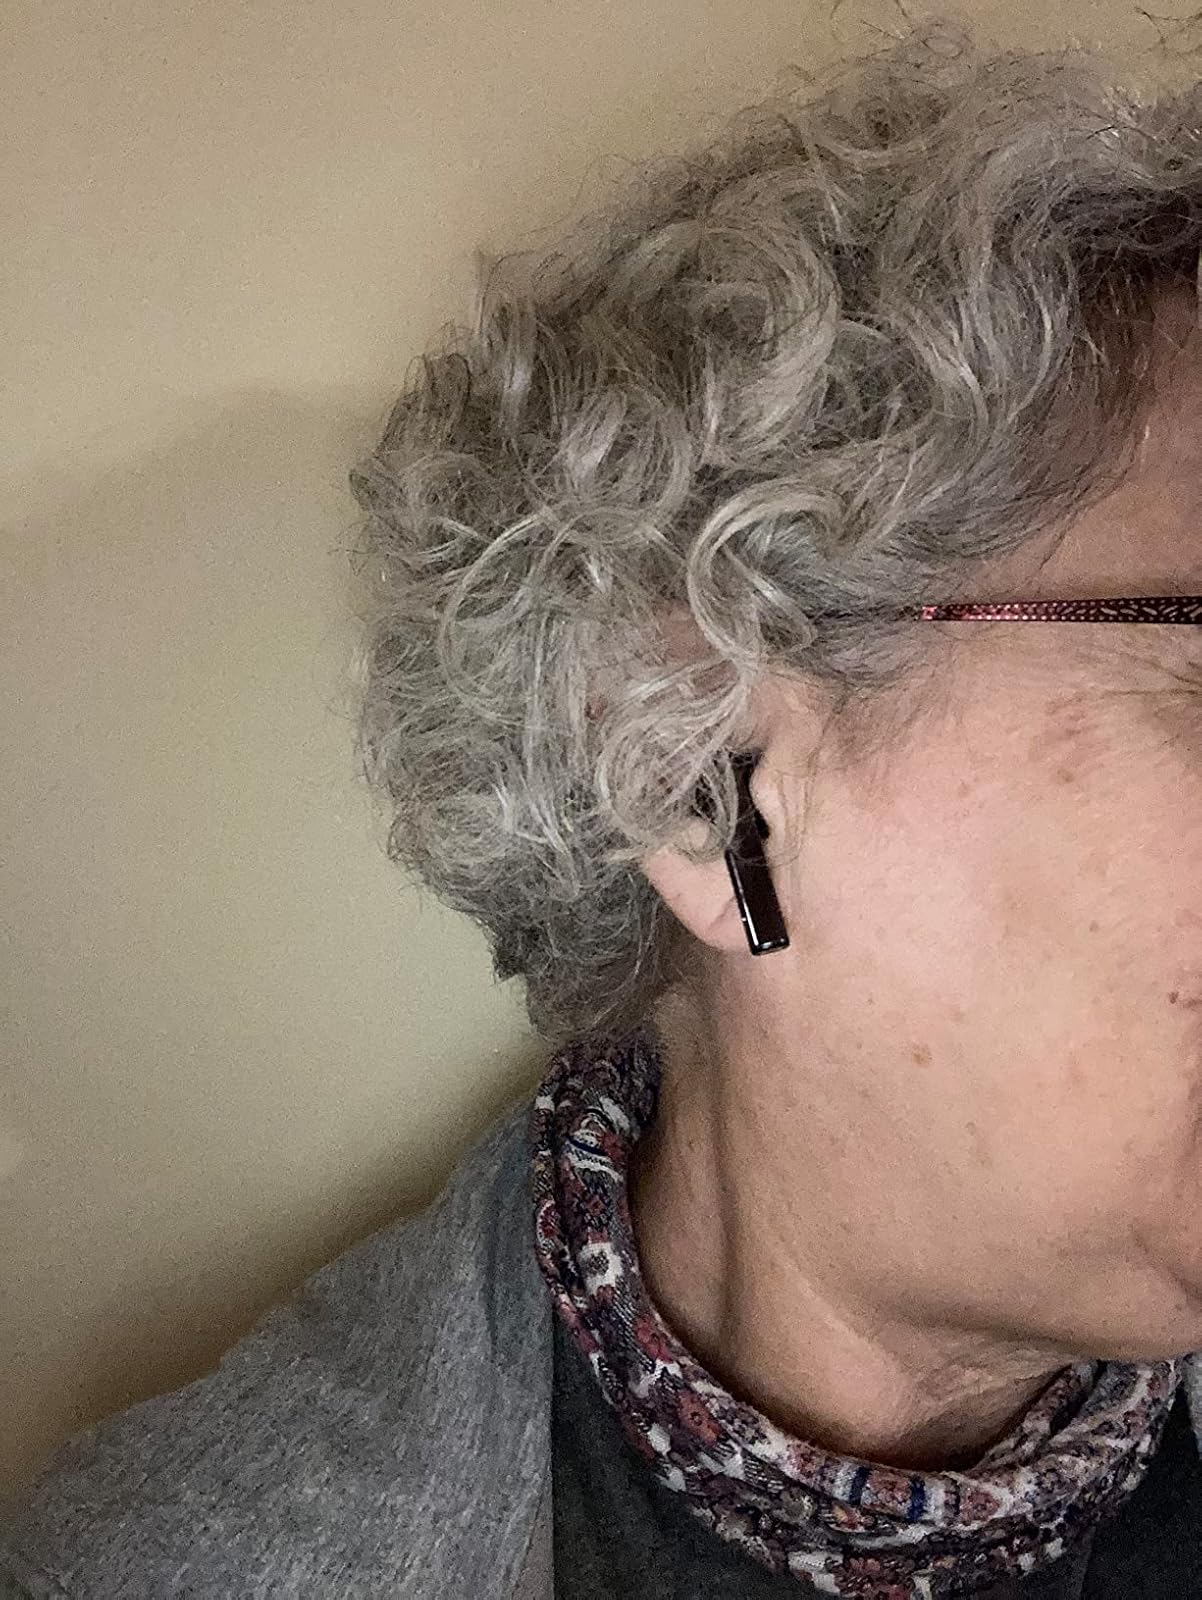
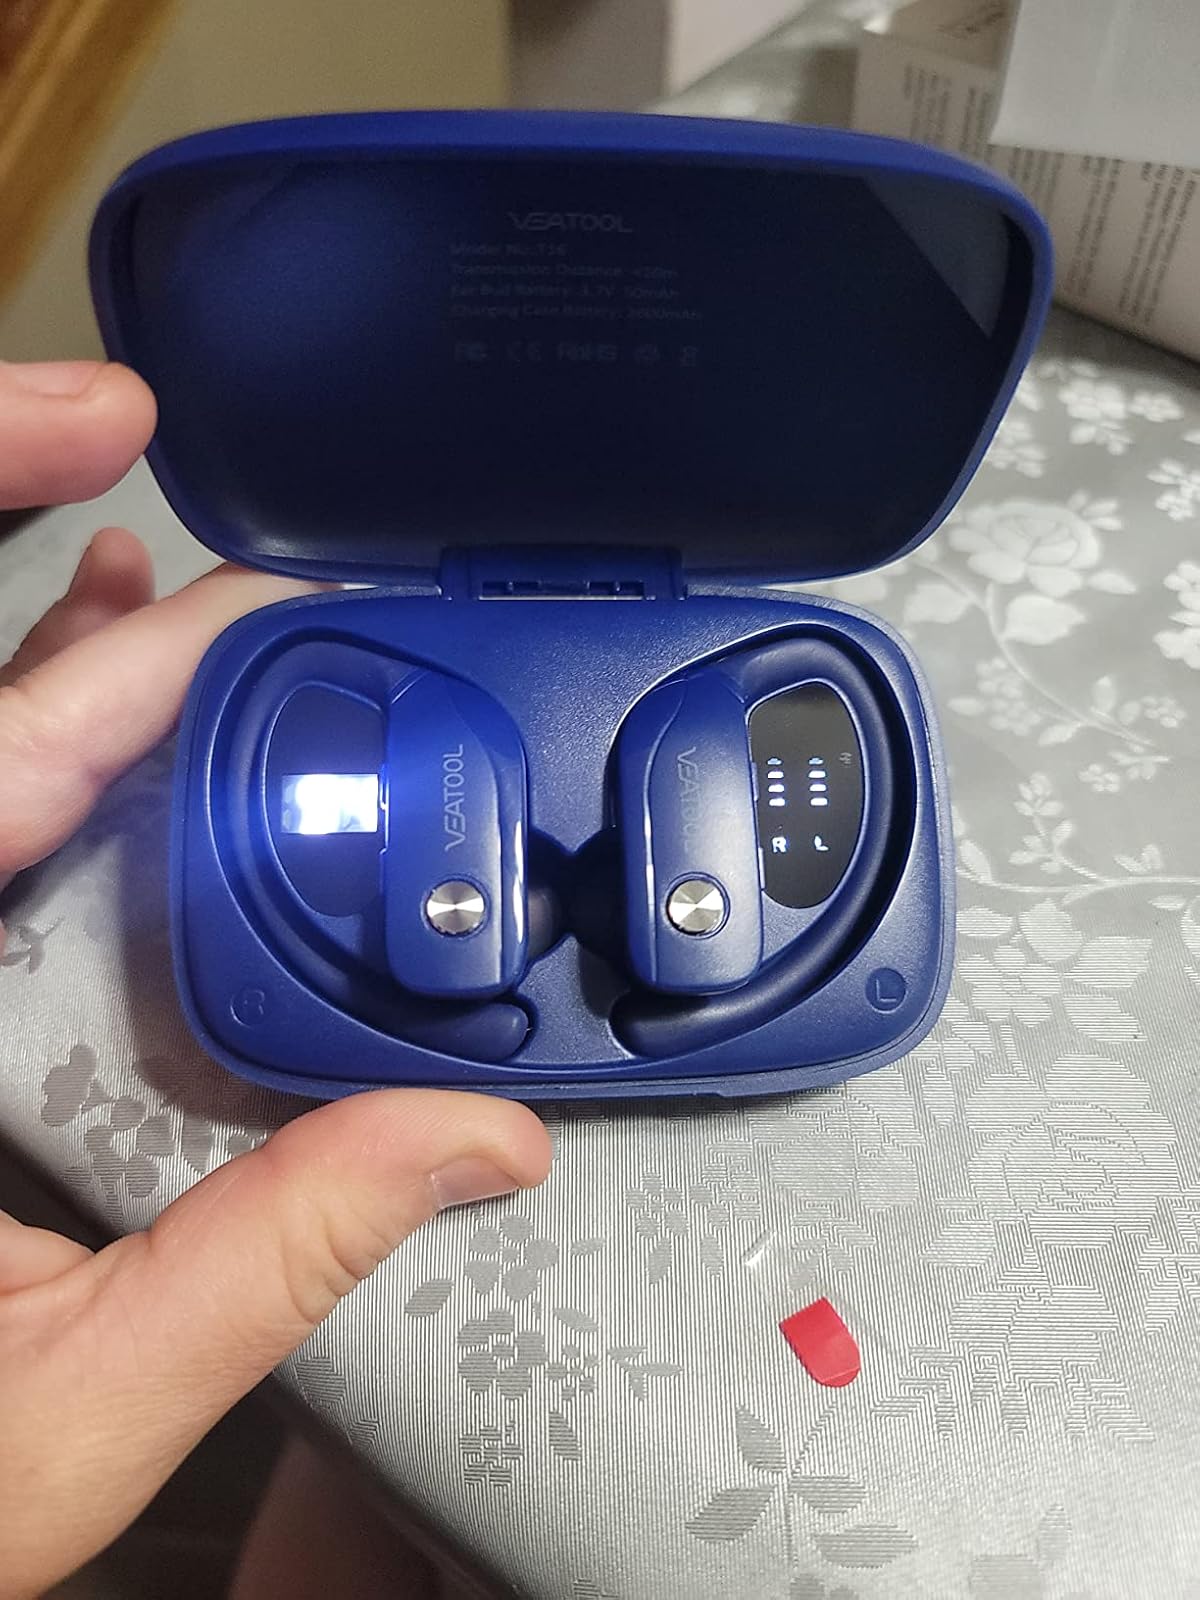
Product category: earbuds
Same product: no